Split, Croatia

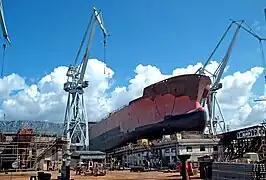
Juice carrier sitting on a slipway at Brodosplit

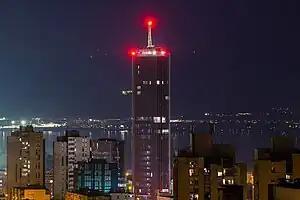
Dalmatia Tower, the tallest skyscraper in Croatia.

The Split region became part of the Kingdom of Dalmatia, a separate administrative unit. After the revolutions of 1848 as a result of the romantic nationalism, two factions appeared. One was the pro-Croatian "Unionist faction" (later called the ""Puntari"", "Pointers"), led by the People's Party and, to a lesser extent, the Party of Rights, both of which advocated the union of Dalmatia with the Kingdom of Croatia-Slavonia which was under Hungarian administration. This faction was strongest in Split, and used it as its headquarters. The other faction was the pro-Italian Autonomist faction (also known as the "Irredentist" faction), whose political goals varied from autonomy within the Austro-Hungarian Empire, to a political union with the Kingdom of Italy.